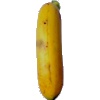
Label: Banana Lady Finger 1